Danforth Music Hall

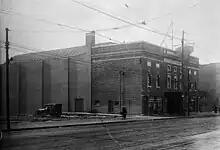
Allen's Danforth Theatre shortly after its completion in 1919

Although the Danforth Theatre was one of the jewels in the Allen Theatres chain, it followed the same general architectural style of all Allen theatres. Instead of the heavy ornamentation that characterized many cinemas of the period, the interiors were primarily intended to be spacious and comfortable, with muted and complementary colours, and restrained classical plaster detailing. Building exteriors were symmetrical, typically containing both Palladian and Georgian Revival elements, including repeating low-relief classical ornamentation.